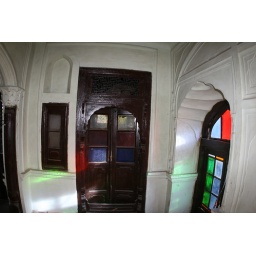
Colored glass used for windows and door to the balcony in main hall on the third floor